Kronprinsessegade 22–24

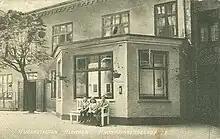
Lange's clinic Klokken.

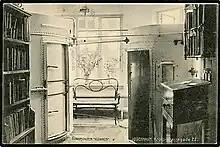
Interior from Lange's clinic Læokken: The two chambers ("bells") in which patients received treatment.

In c. 1766, Kronprinsessegade 22 was acquired by the physician Carl Lange. In 1878, Kronprinsessegade 22 and Kronprinsessegade 24 were formally merged into a single property. In 1878, Lange's medical clinic Klokken was moved to the building in 1878.Rstablished by Lange in 1863, it had until then been located in a building next to Kongens Store Mølle on Copenhagen Western Rampart. It treated patients with bronchitis, astma and lung emphysema. Lange's private home was also located in the building until his death in 1890.